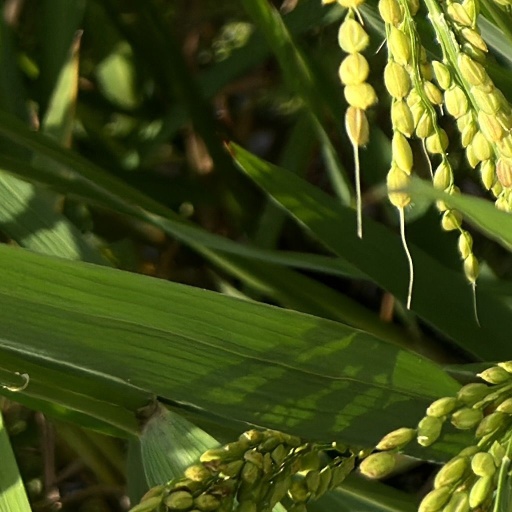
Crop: rice